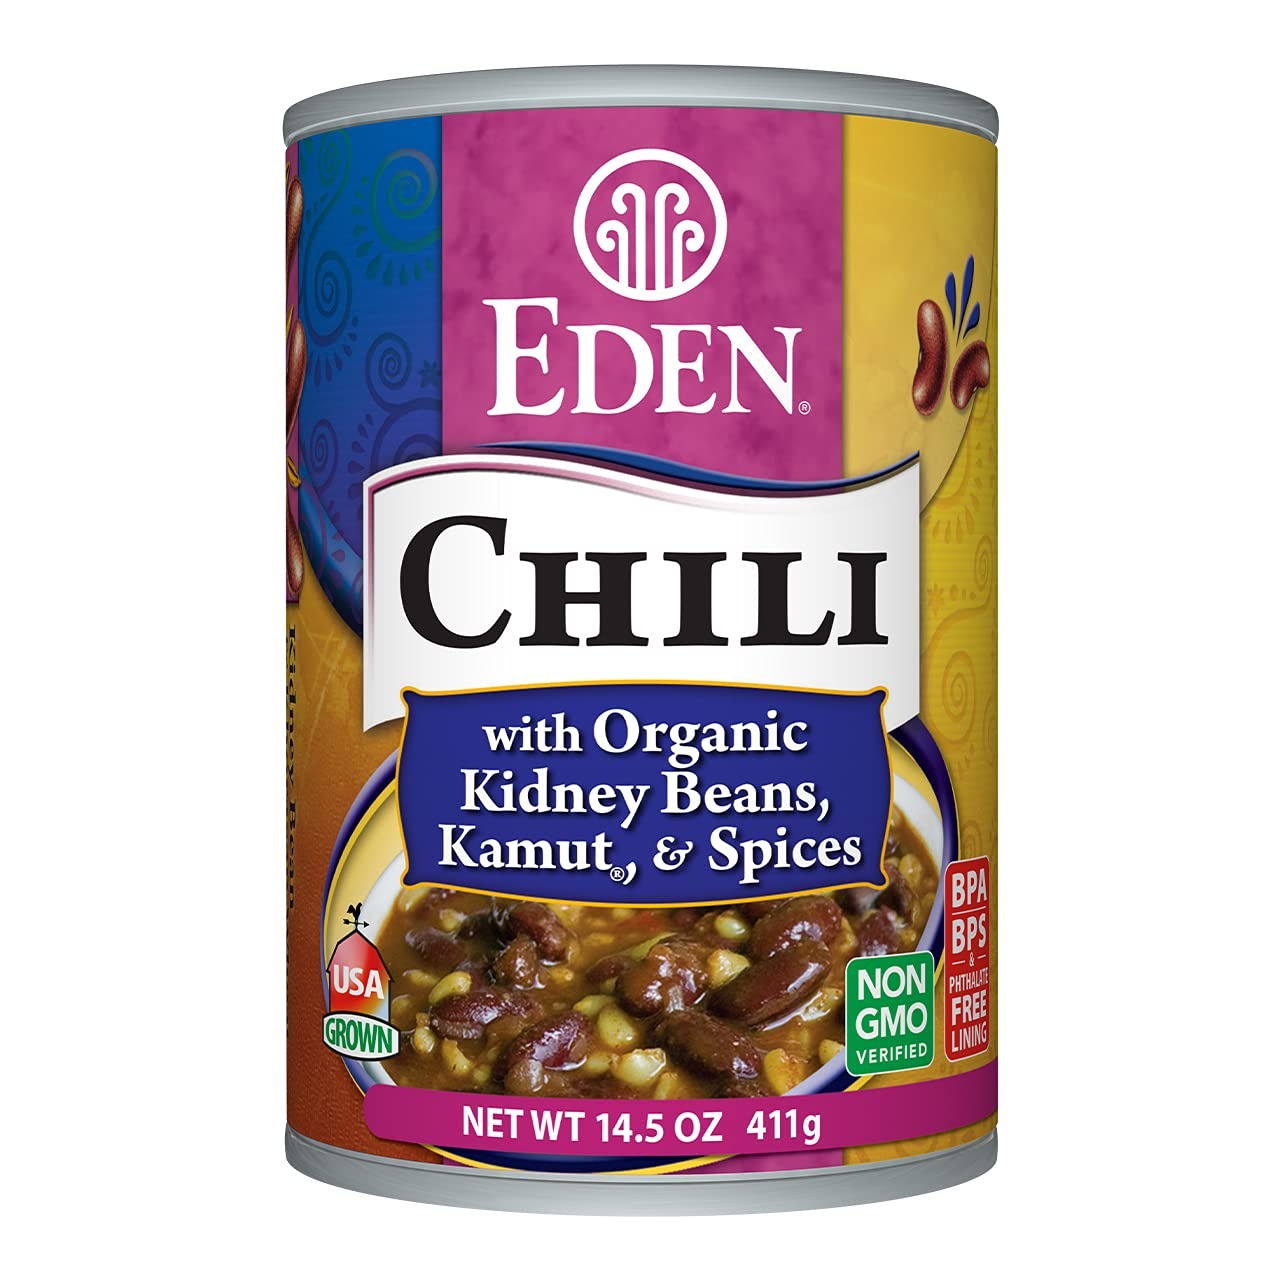
Item Name: Eden Organic Kidney Beans and Kamut Chili, 14.5 oz Can, Seasoned, Heat and Serve, Complete Protein
Bullet Point 1: Eden Foods is a principled natural food company, est. 1968. Healthy soil, long-term organic, non-GMO, skilled growers and handlers; a reliable alternative to commercial food. Uncompromised, pure, most delicious nutrient rich rice beans and kamut.
Bullet Point 2: Eden Foods is a principled natural food company, est. 1968. Healthy soil, long-term organic, non-GMO, skilled growers and handlers; a reliable alternative to commercial food. Uncompromised, pure, most delicious nutrient rich rice beans and kamut.
Bullet Point 3: U.S. dark red organic kidney/chili beans, organic Montana whole grain Khorasan wheat (kamut¬Æ) with maitake mushrooms, perfectly cooked in a savory organic chili spiced tomato sauce.
Bullet Point 4: A no-compromise time saver. Heat, stir, and serve.
Bullet Point 5: Delicious, complete protein nourishment. Rich in protein, complex carbs, fiber, iron, riboflavin B2, niacin B3, magnesium, and zinc. Good potassium, thiamin B1 and vitamin B6 with 50% less sodium than other brands. No bad fats.
Bullet Point 6: BPA, BPS, and phthalate free cans since 1999.
Product Description: U.S. dark red organic kidney/chili beans, organic Montana whole grain Khorasan wheat (kamut¬Æ) with maitake mushrooms, perfectly cooked in a savory organic chili spiced tomato sauce at Eden Foods‚Äô organic cannery. Grocery Headquarters awarded ‚ÄúBest New Meal Maker.‚Äù Spectacular ingredients create exceptional chili with delightful taste. A hardy, pleasing meal, just minutes from pantry to bowl. Delicious, complete protein nourishment. Rich in protein, complex carbs, fiber, iron, riboflavin B2, niacin B3, magnesium, and zinc. Good potassium, thiamin B1 and vitamin B6 with 50% less sodium than other brands. No bad fats.
Value: 14.5
Unit: Ounce

Price: 5.79